Gyroscope

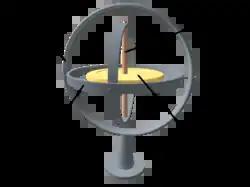
A gyroscope

A gyroscope (from Ancient Greek γῦρος "gŷros", "round" and σκοπέω "skopéō", "to look") is a device used for measuring or maintaining orientation and angular velocity. It is a spinning wheel or disc in which the axis of rotation (spin axis) is free to assume any orientation by itself. When rotating, the orientation of this axis is unaffected by tilting or rotation of the mounting, due to the conservation of angular momentum.